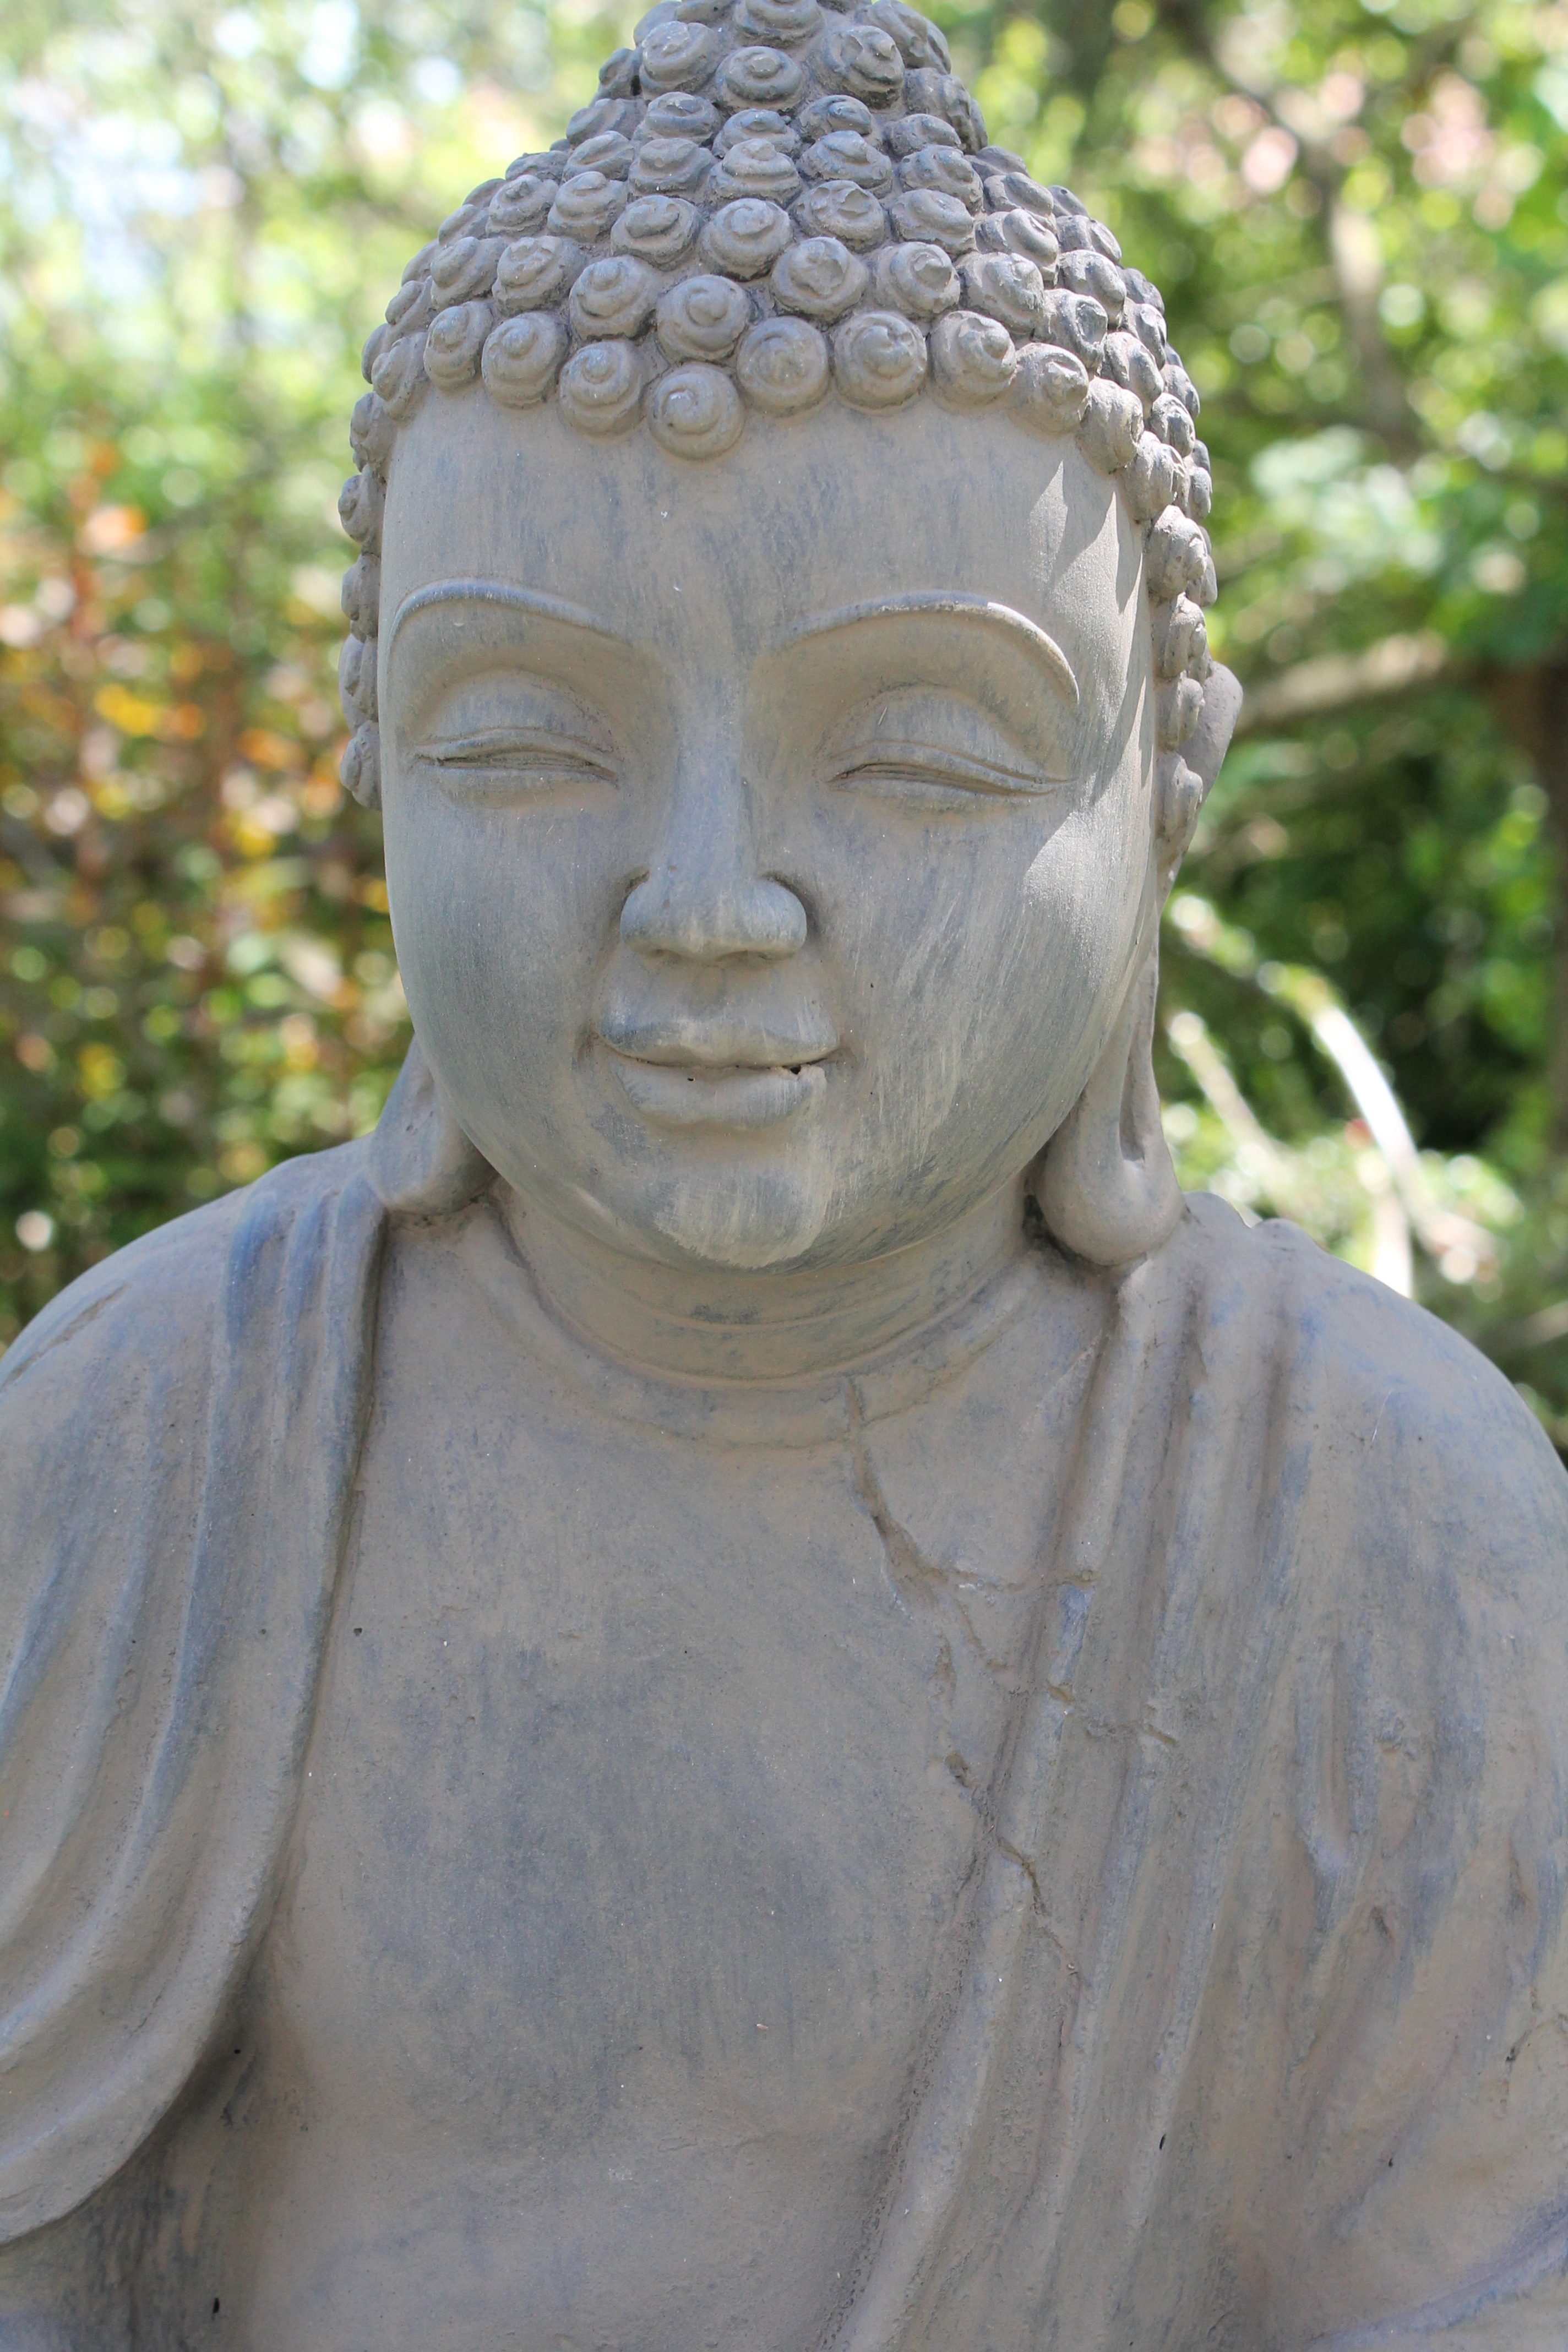
monument, statue, zen, artwork, spiritual, sculpture, art, meditation, temple, head, figurine, buddha, eastern, carving, stone carving, gautama buddha, ancient history